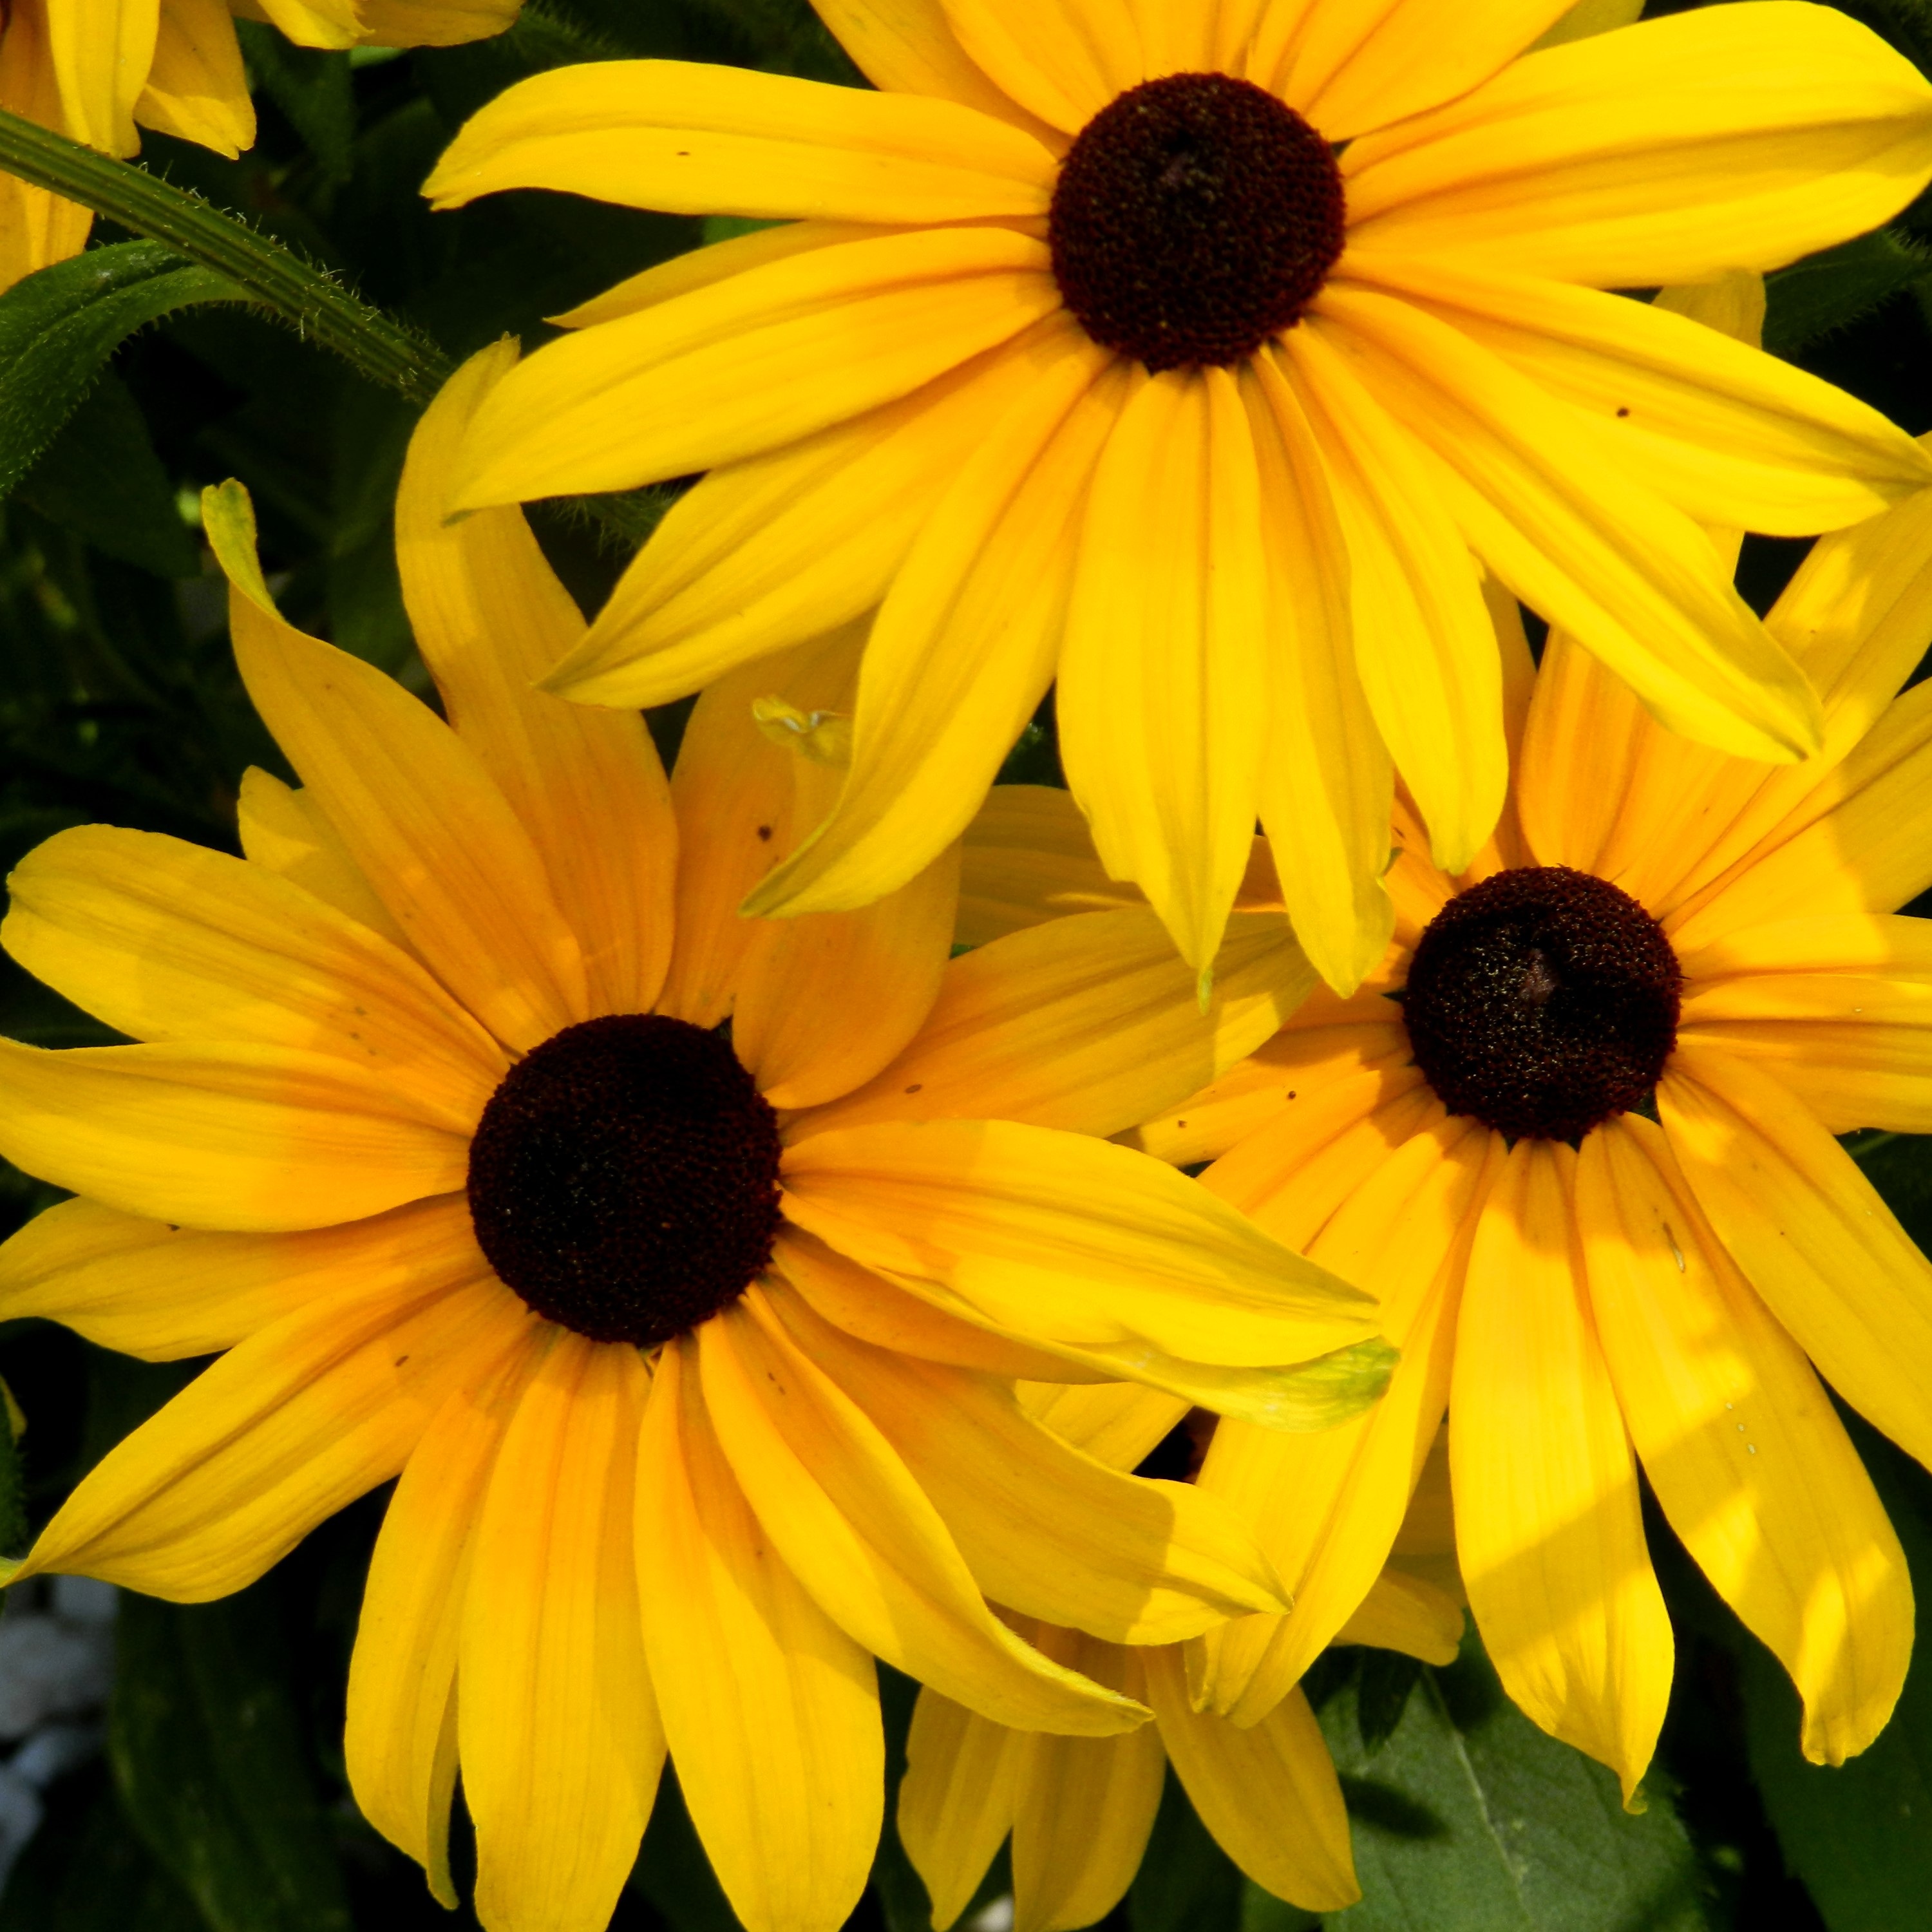
nature, plant, flower, petal, yellow, flora, sunflower, flowers, flower bed, rudbeckia, macro photography, flowering plant, daisy family, annual plant, land plant